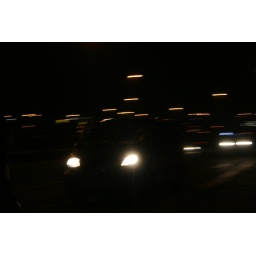
car going by but girl does not notice